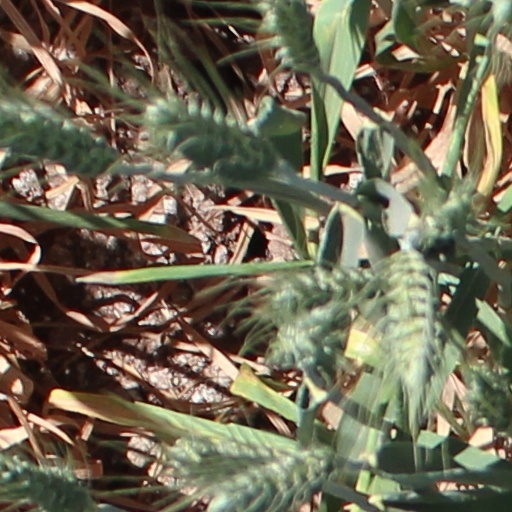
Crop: wheat